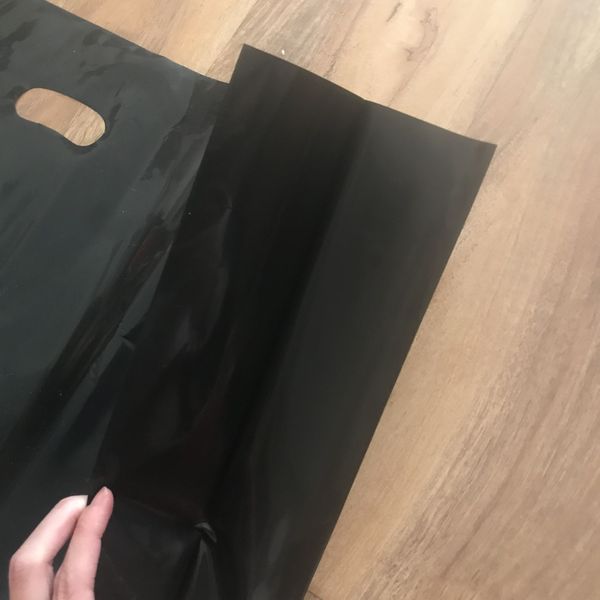
Label: plastic